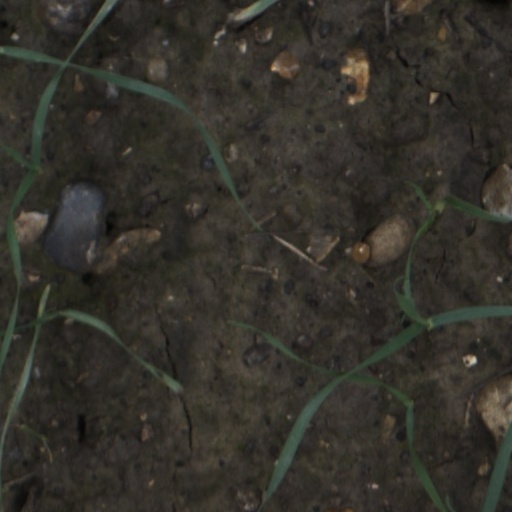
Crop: wheat